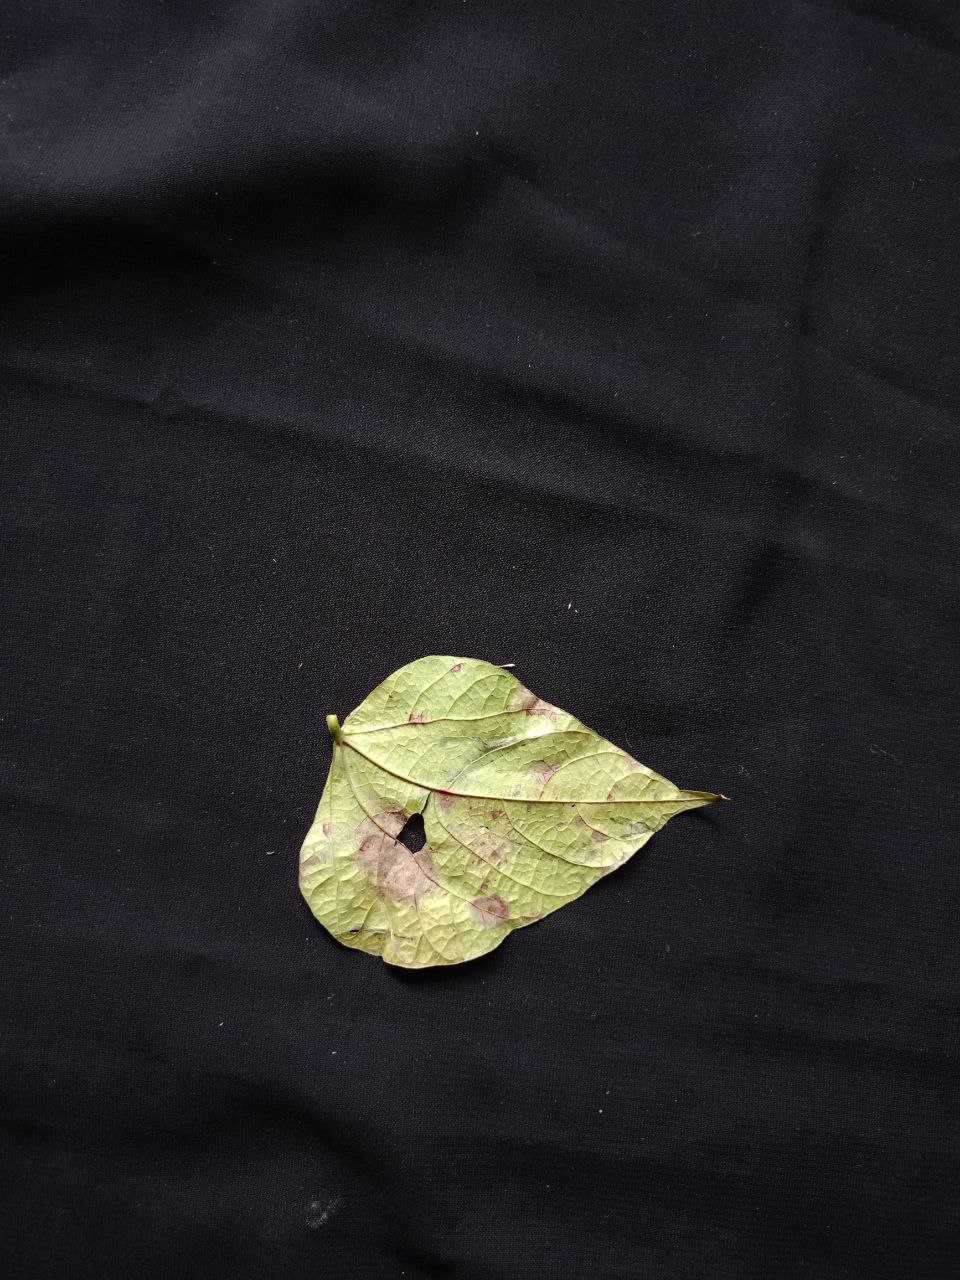
Crop: bean
Leaf condition: Blight